Suraj Abdurrahman

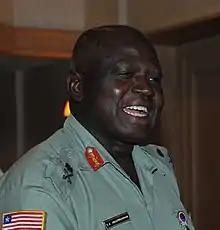

Suraj Alao Abdurrahman (9 September 1954 – 28 January 2015), was a Nigerian Army general who served as the Command Officer in Charge of the Armed Forces of Liberia, with former Liberian president Ellen Johnson Sirleaf as the Commander-in-Chief. According to then President Johnson Sirleaf, General Abdurrahman "was an exceedingly exceptional gentleman officer whose contributions lifted the Armed Forces of Liberia to professional greatness and emplace our military amongst UN peacekeepers”.